Ray Gordy

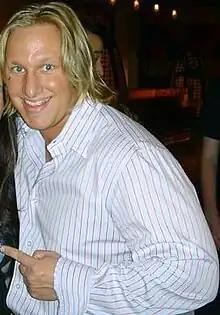
Gordy in 2007

Terry Ray Gordy Jr. (born March 23, 1979) is an American retired professional wrestler. He is best known for his appearances with World Wrestling Entertainment (WWE) between 2005 and 2010, where he performed on its "SmackDown" brand under the ring names Jesse and Slam Master J.